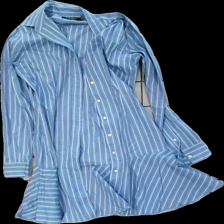
View: front
Type: Dress
Category: Ladies
Brand: Ralph Lauren
Colors: Blue, White, Black
Material: 100% cotton
Pattern: Striped
Cut: Regular
Season: All
Price range: 150-250
Recommended usage: Reuse